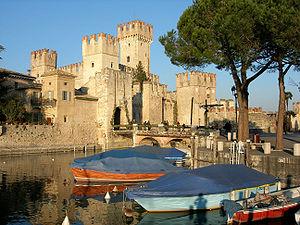
Sirmione est une commune de la province de Brescia dans la région Lombardie en Italie. Située à l'extrémité d'une presqu'île qui s'avance dans le Lac de Garde et occupé depuis l'époque romaine, c'est de nos jours un centre touristique important.